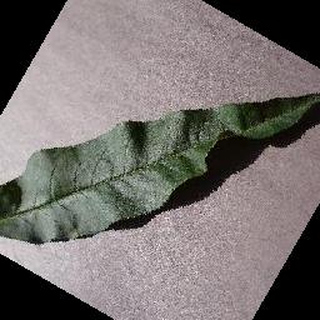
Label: healthy_peach